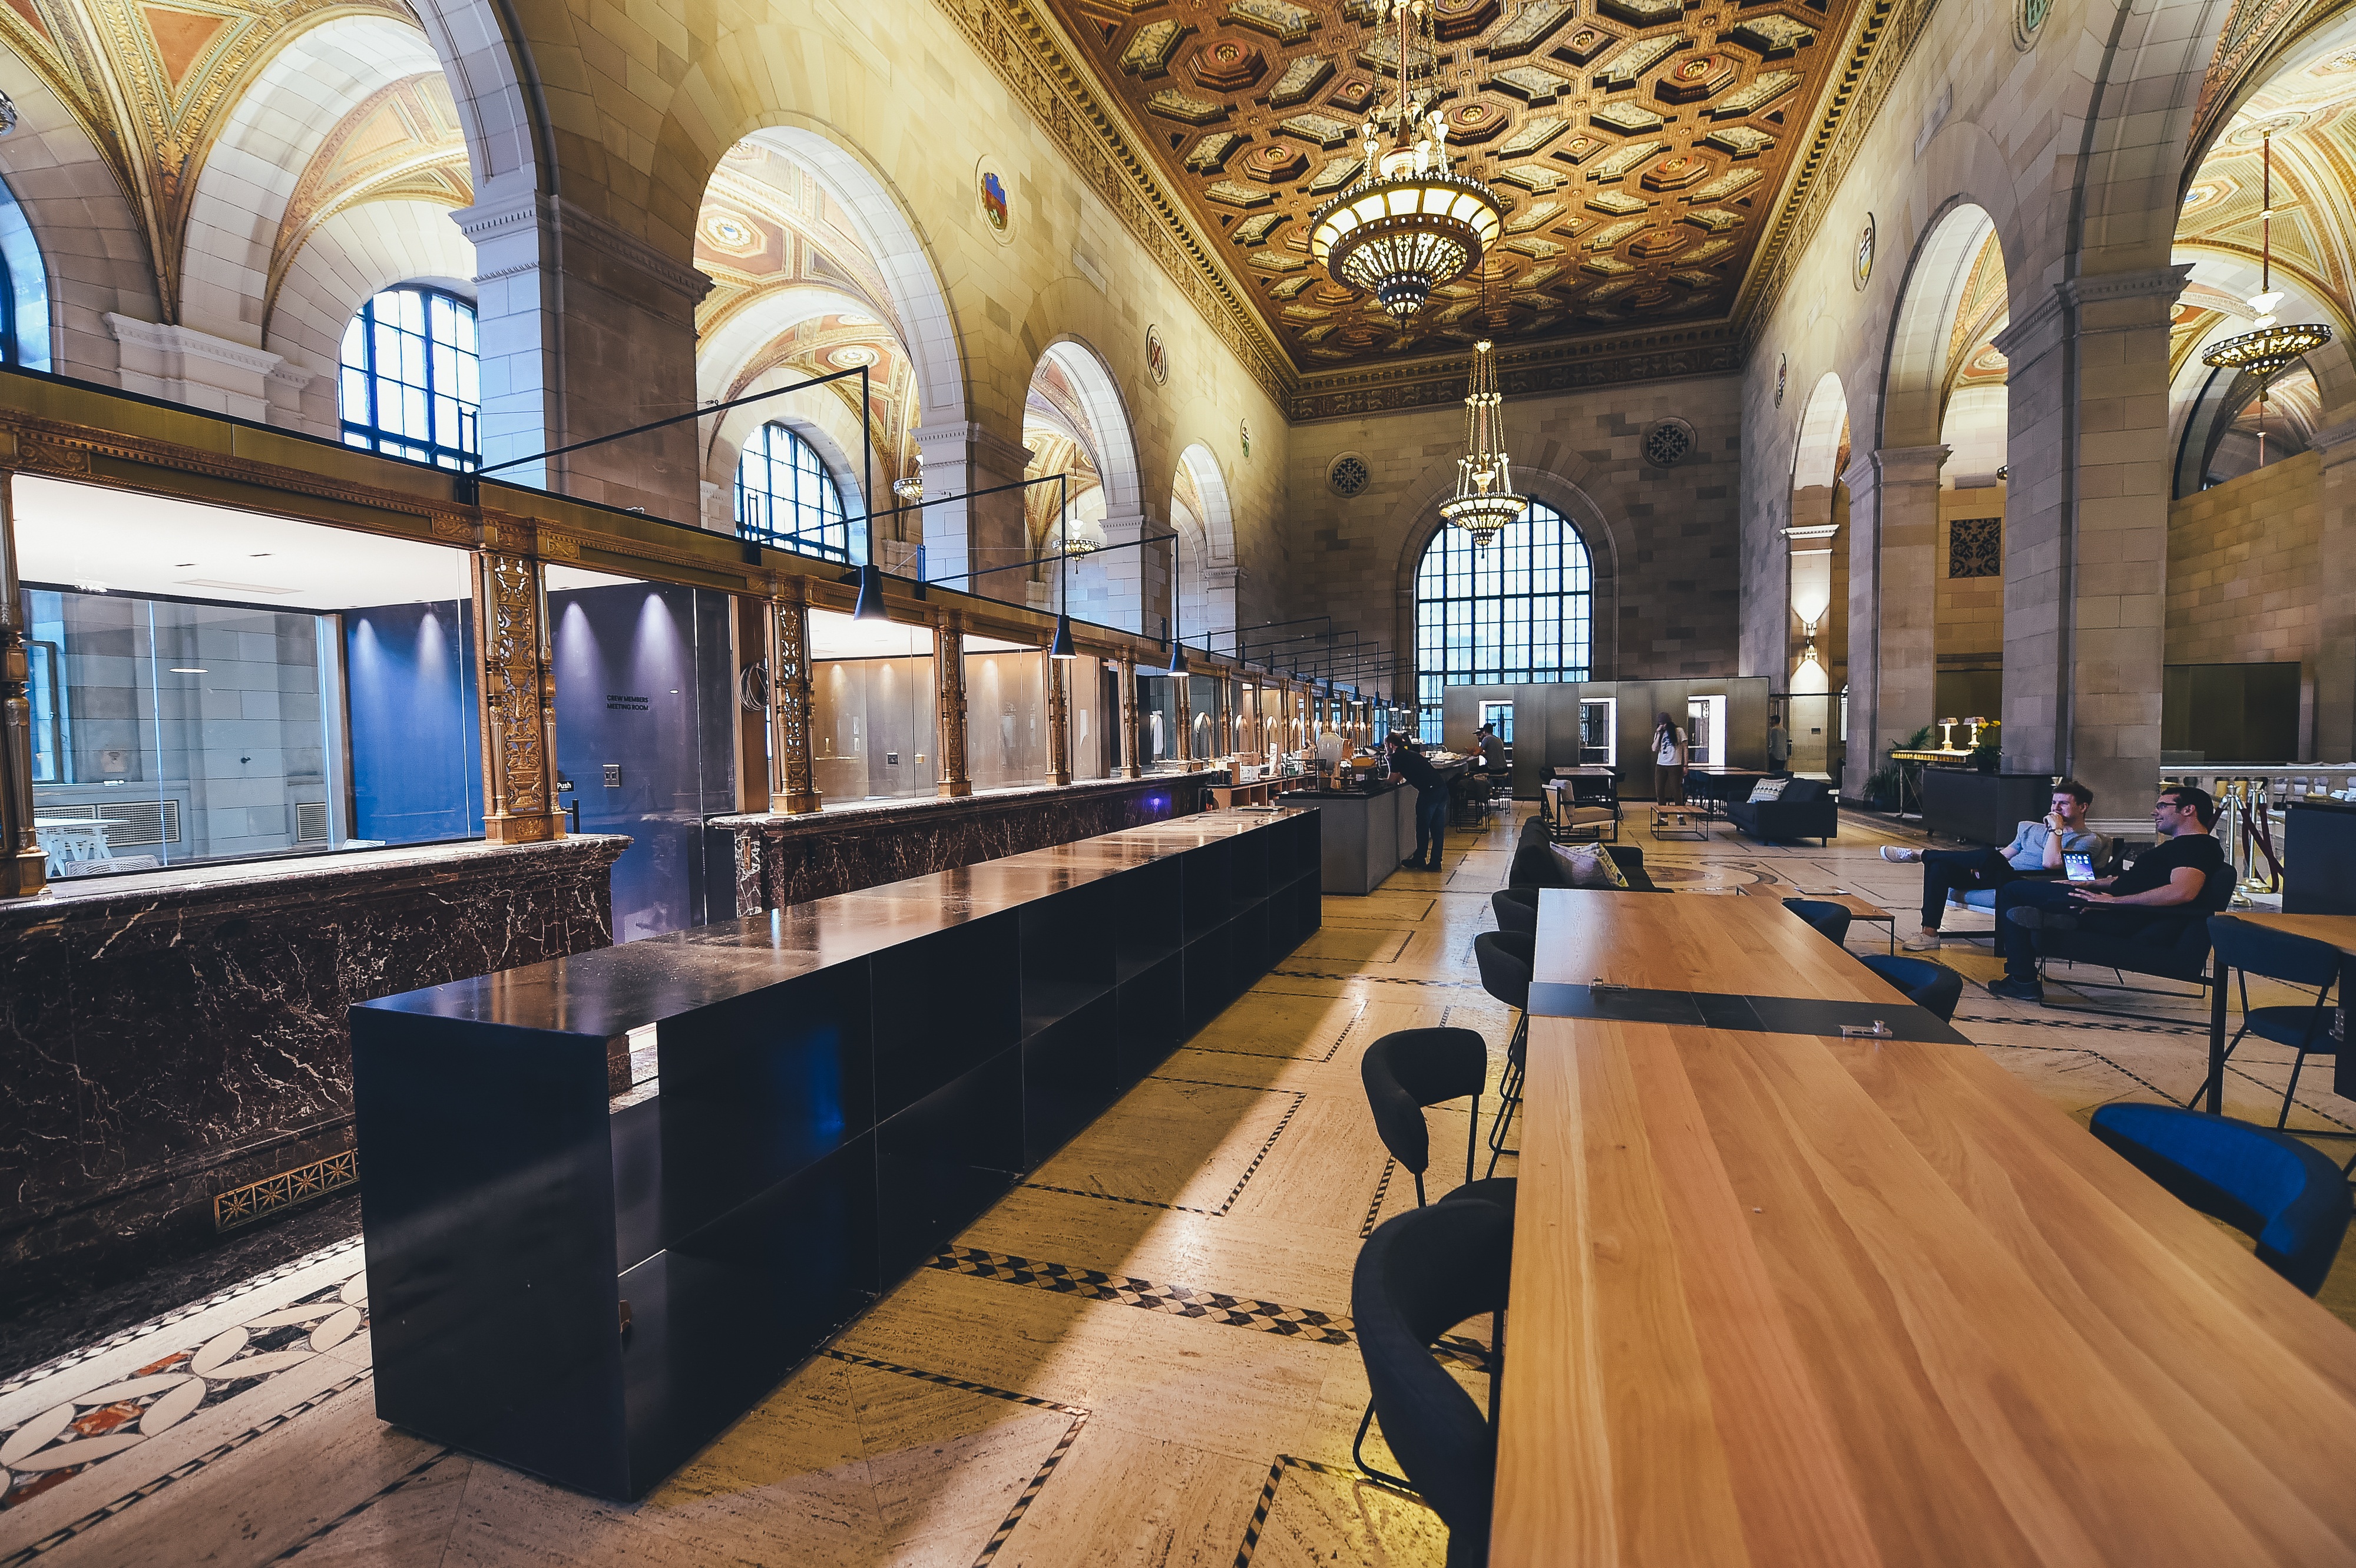
light, architecture, people, building, counter, arch, ceiling, shadow, couch, place of worship, interior design, chairs, inside, indoors, luxury, daylight, windows, shelves, tables, estate, chandeliers, glass windows